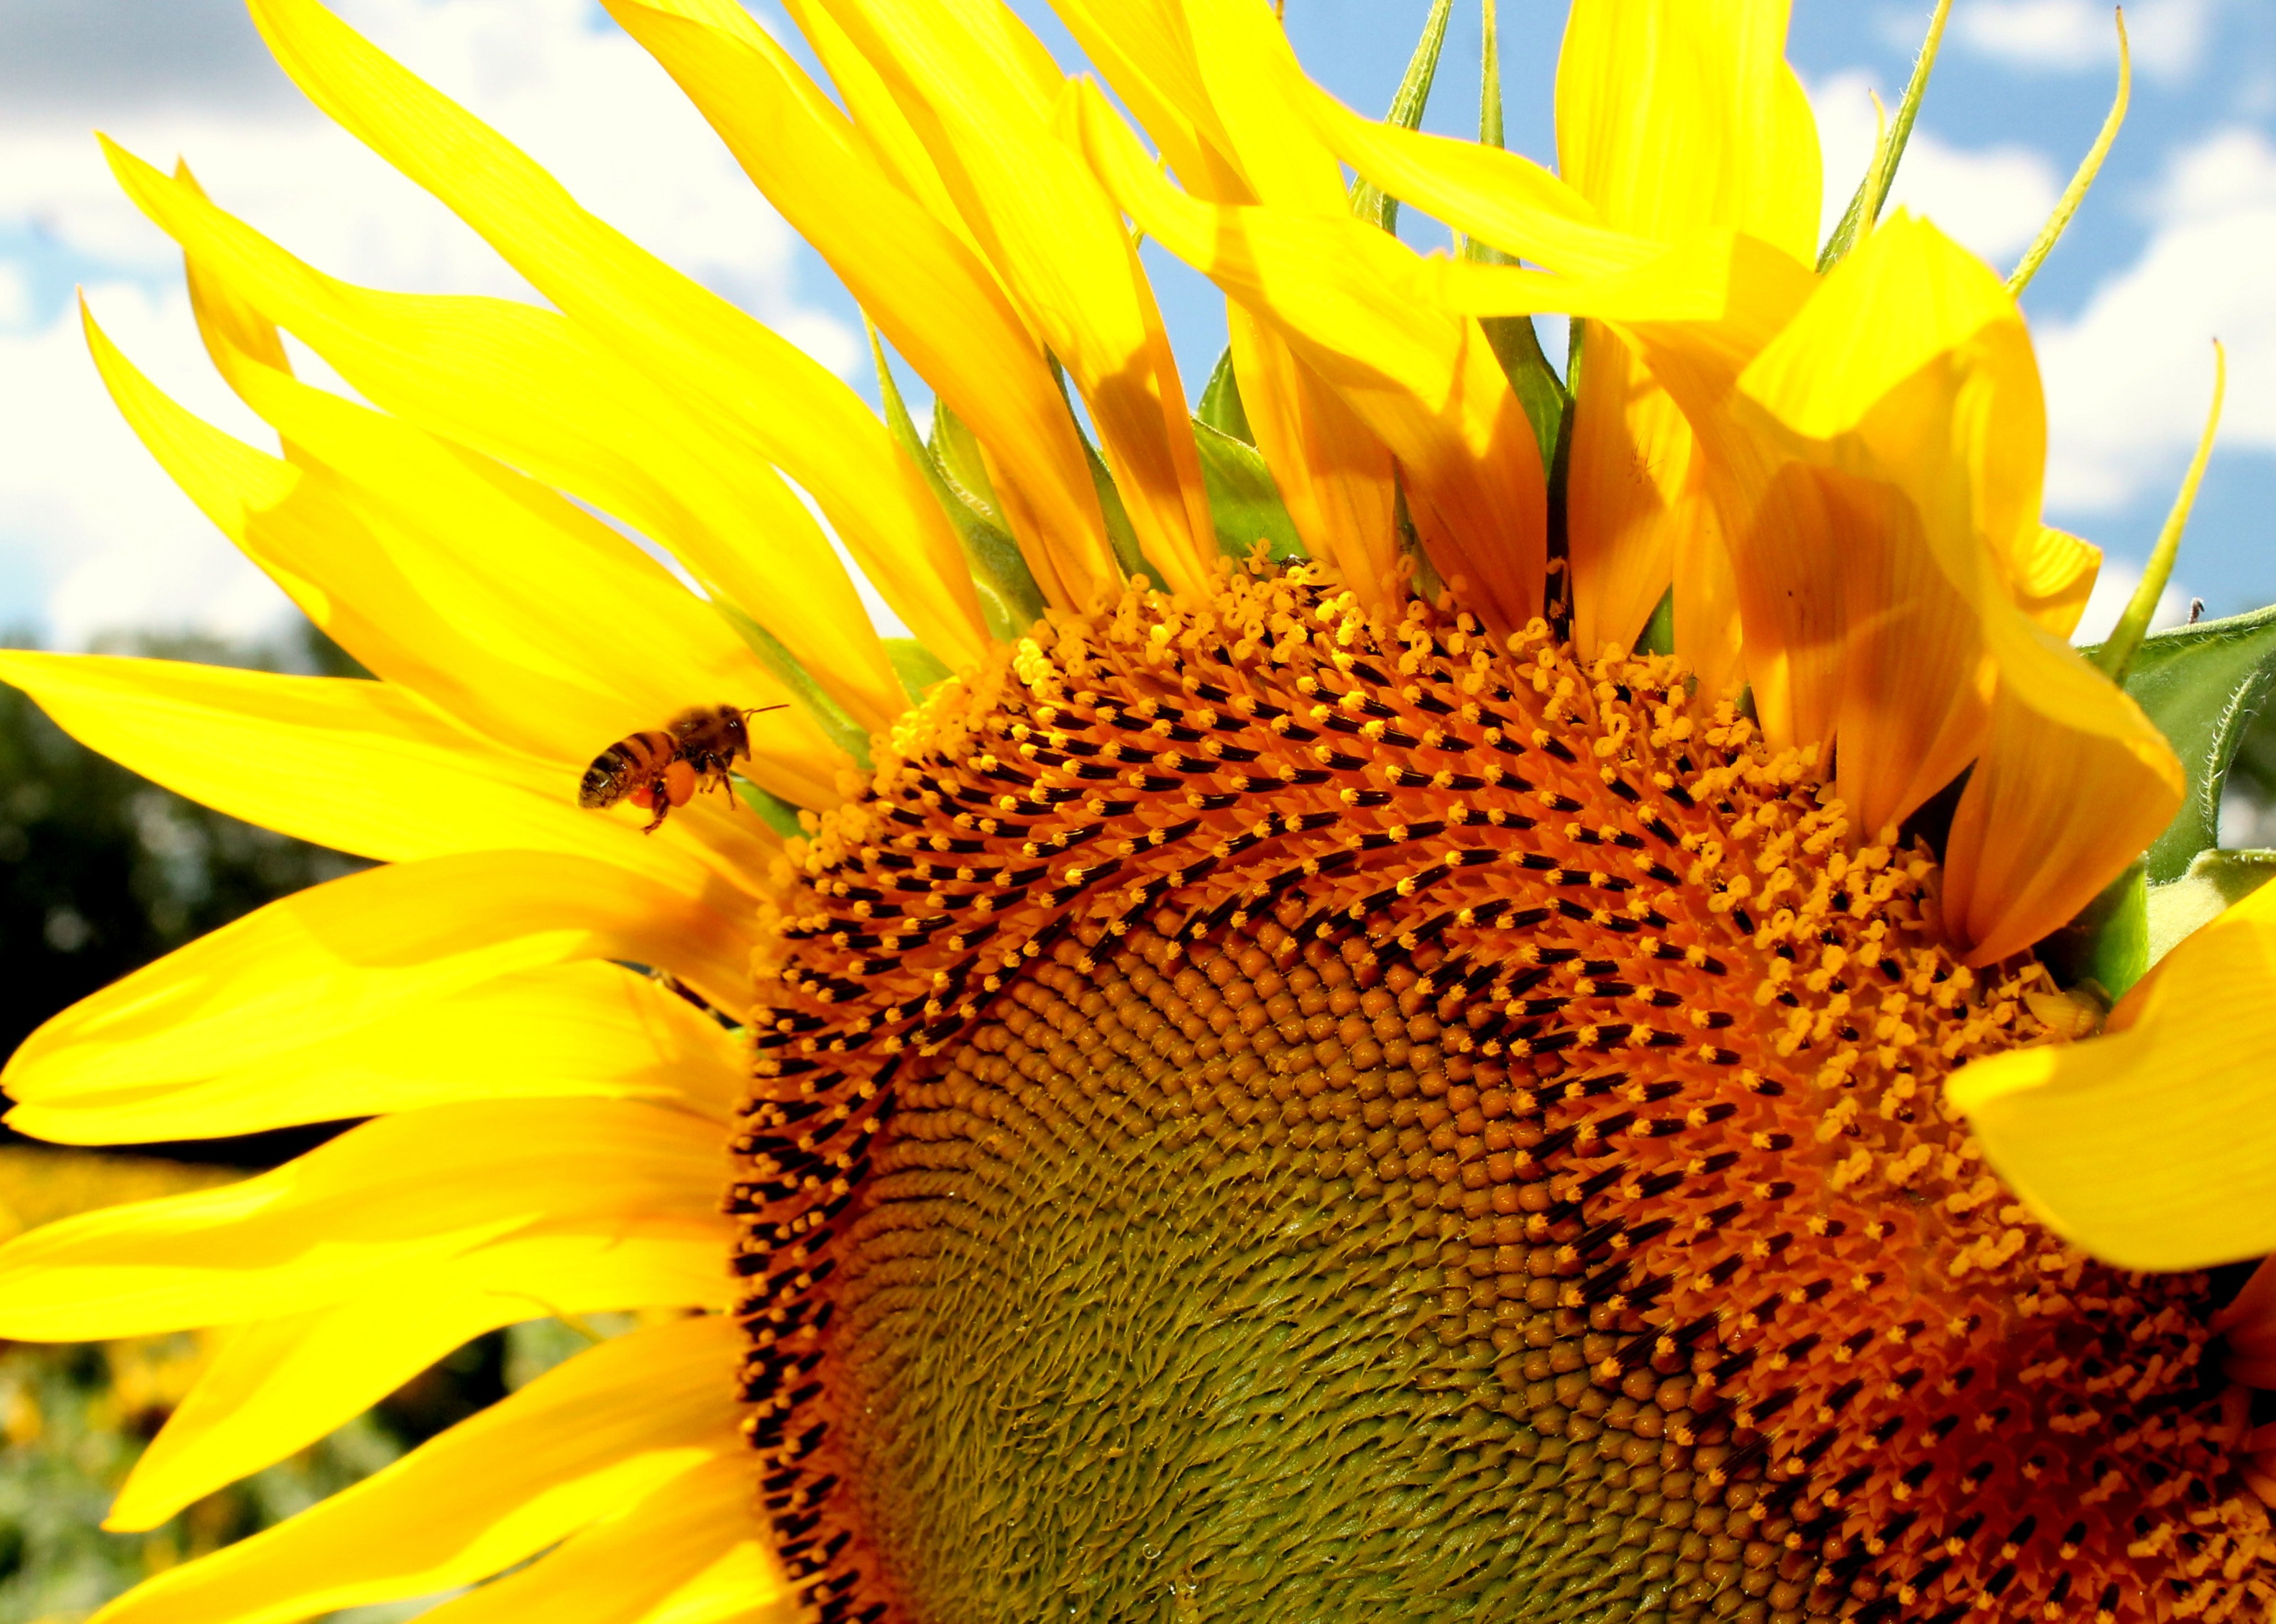
plant, field, flower, petal, produce, yellow, flora, sunflower, bee, vegetarian food, honeybee, macro photography, flowering plant, daisy family, beekeeping, asterales, sunflower seed, annual plant, plant stem, land plant